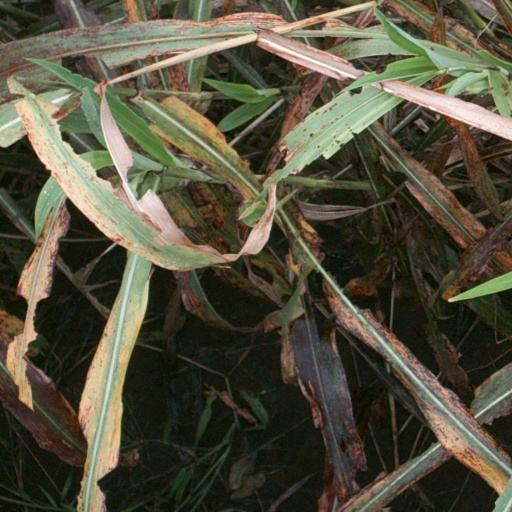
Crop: sorghum